Bela Talbot

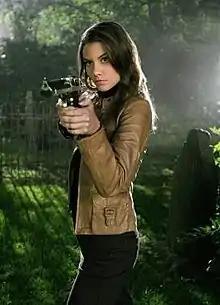
Lauren Cohan as Bela Talbot

Bela Talbot is a fictional character on The CW Television Network's drama/horror television series "Supernatural", portrayed by Lauren Cohan. Appearing only in the third season, she uses knowledge of the supernatural world to her personal gain rather than to help those in need. Self-centered and a thorn in the side of the series' protagonists, Bela makes her living by stealing occult objects and selling them to wealthy clients. Critical reaction to the character was mixed, with negative responses from fans ultimately leading to her departure at the end of the season.